My Feral Heart

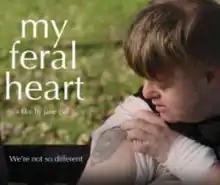

My Feral Heart is a 2016 British independent film written by Duncan Paveling and directed by Jane Gull. It charts the story of Luke, an independent young man with Down syndrome, forced in to a residential home following the death of his mother. Luke slowly builds relationships and goes on to demonstrate his abilities in a touching story.